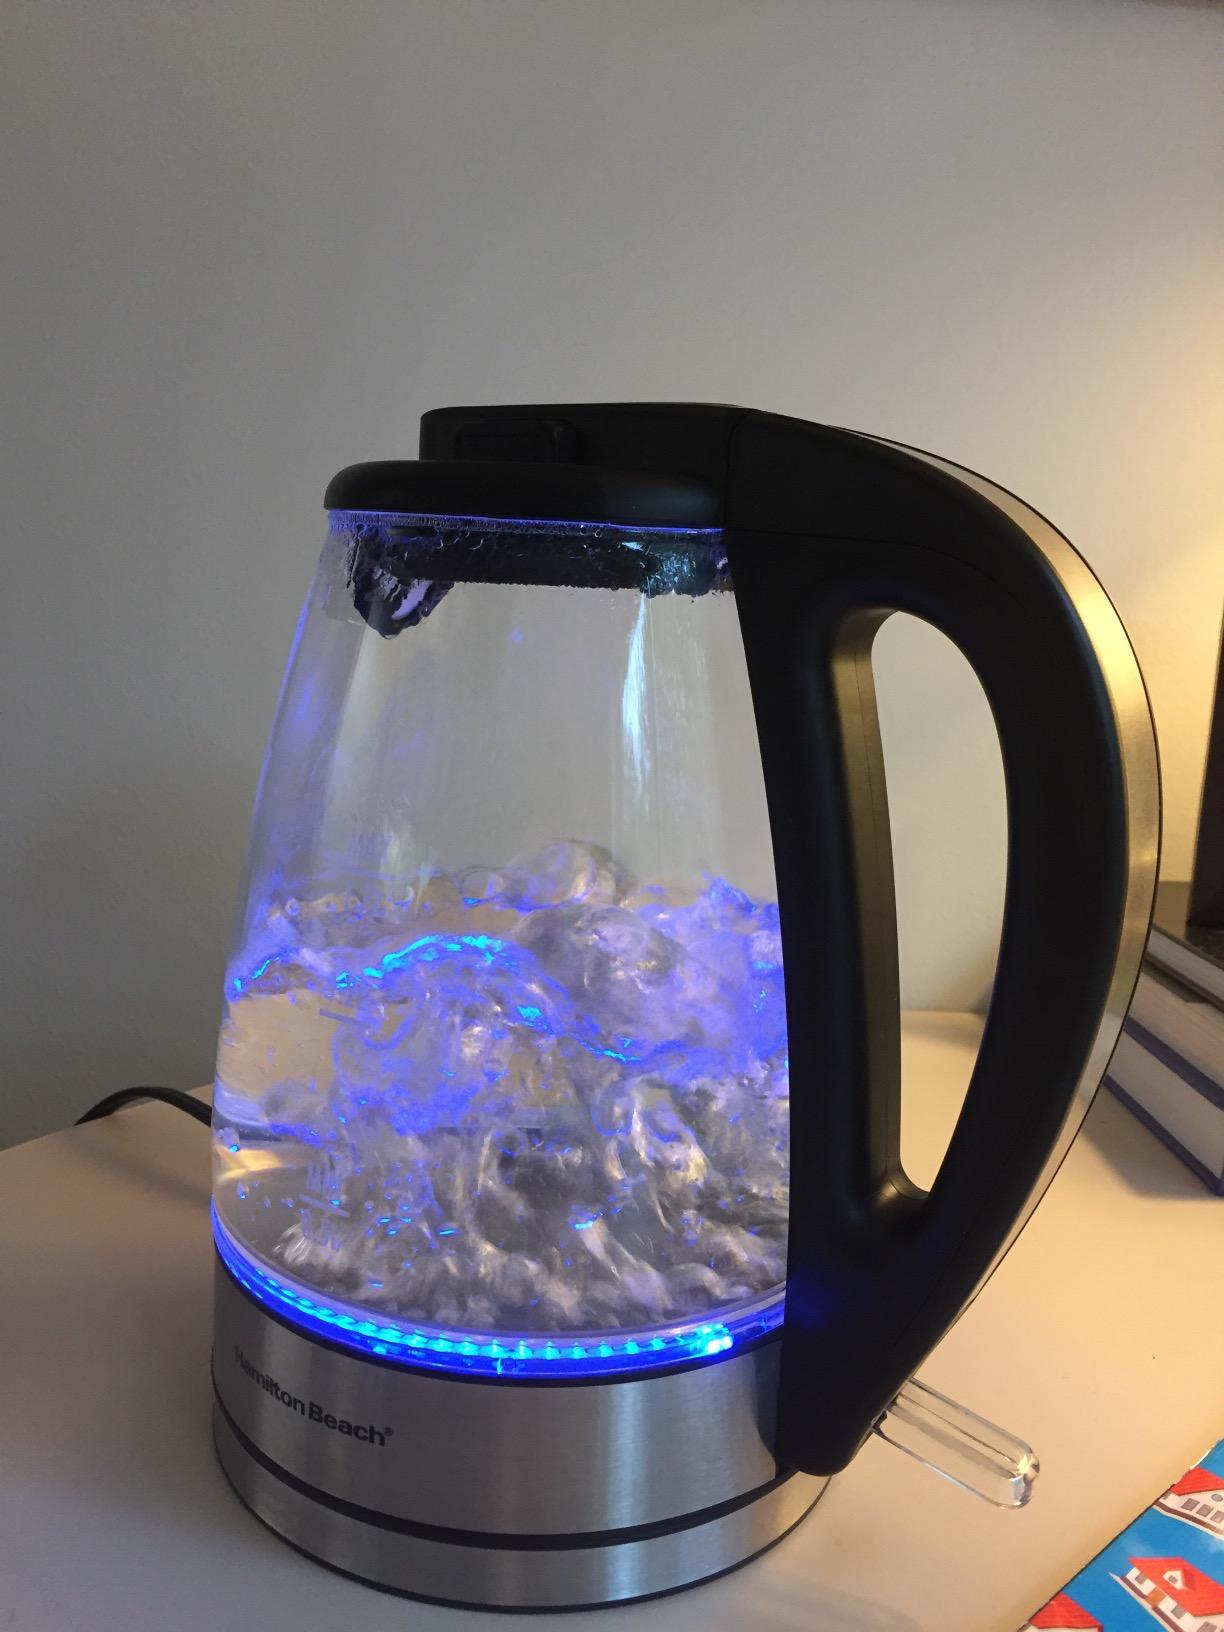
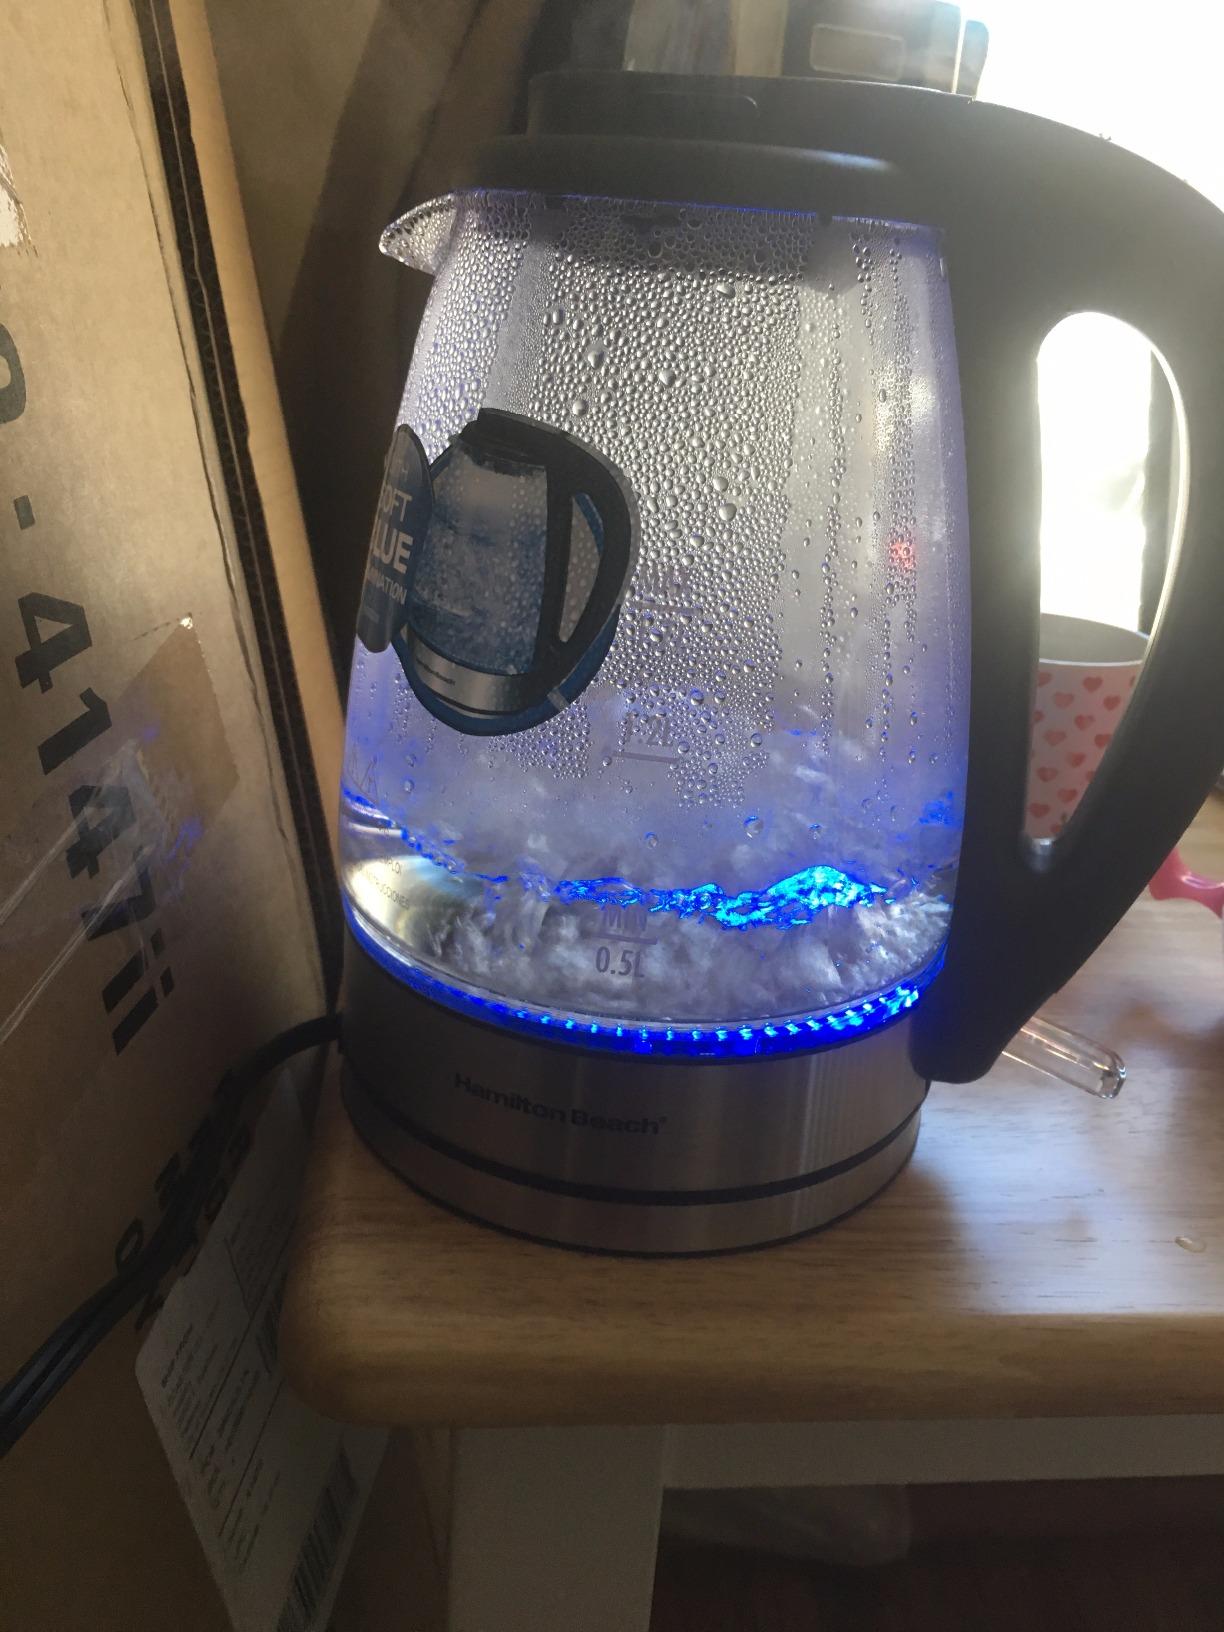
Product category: items_kettle
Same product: yes